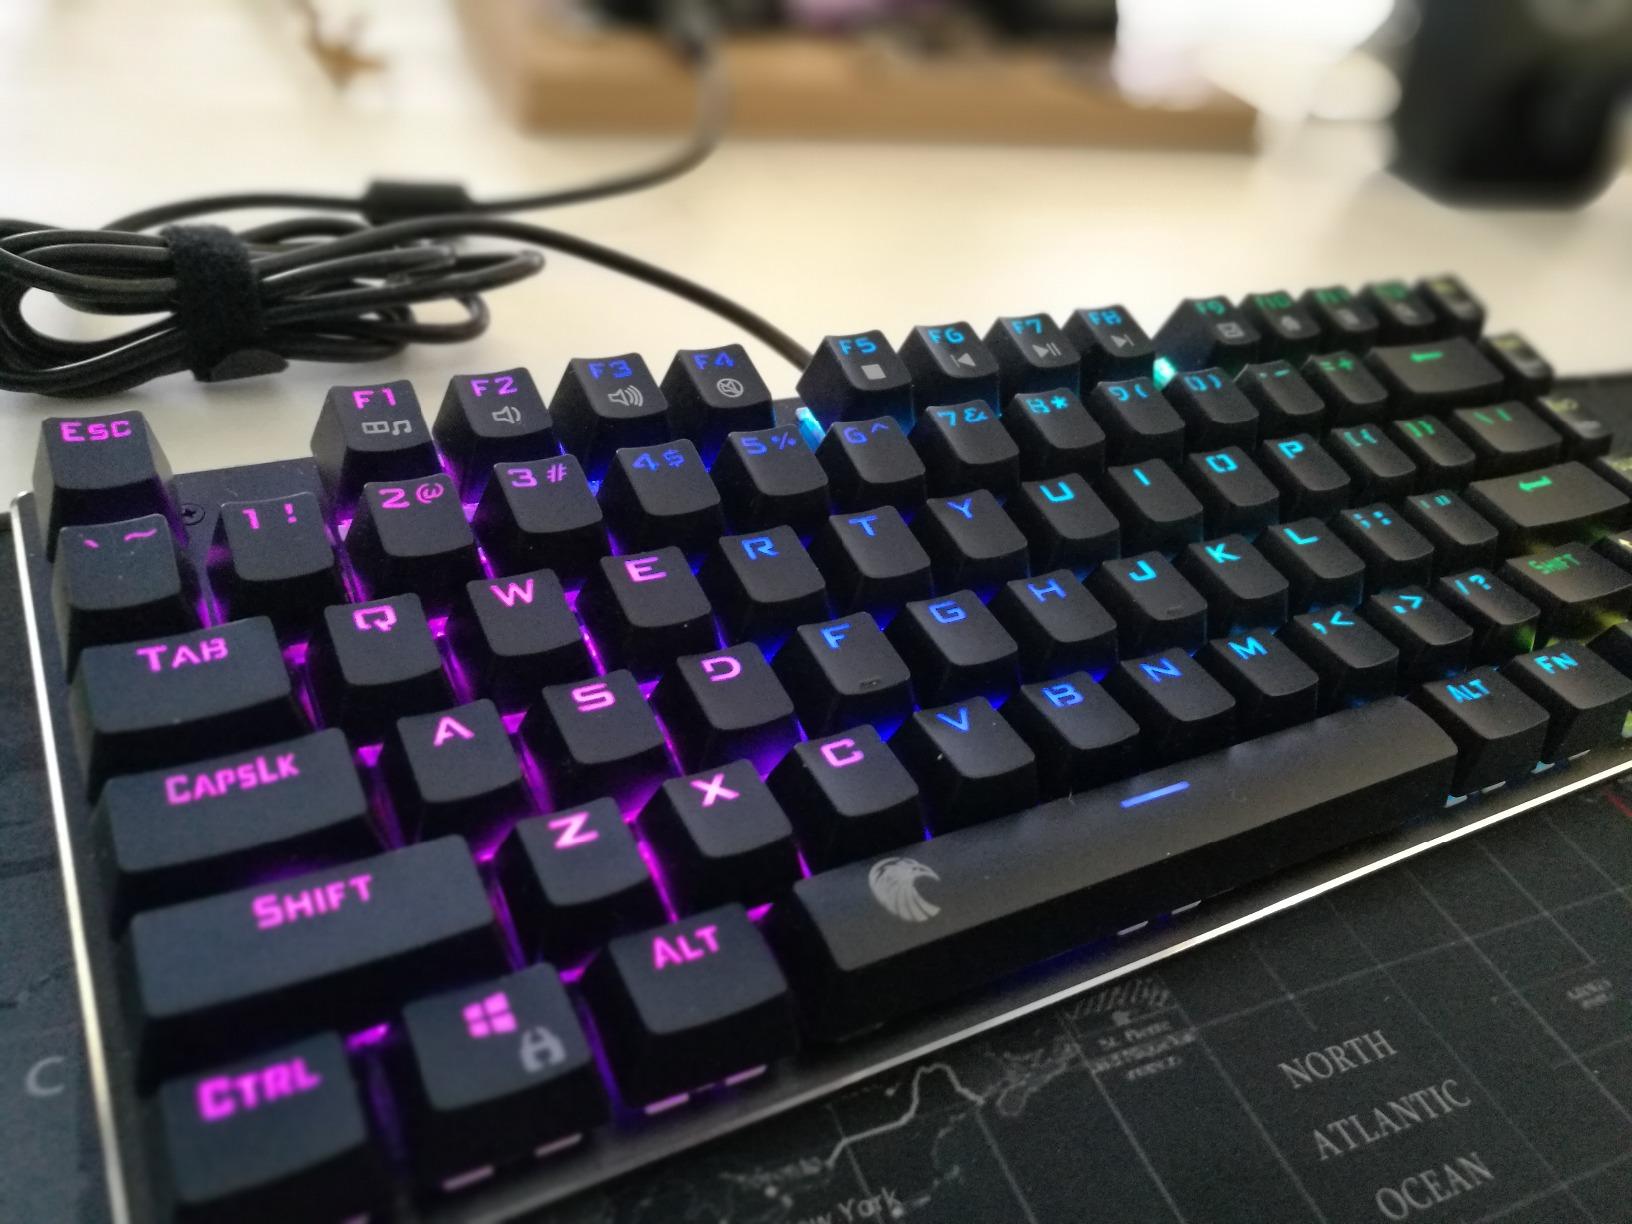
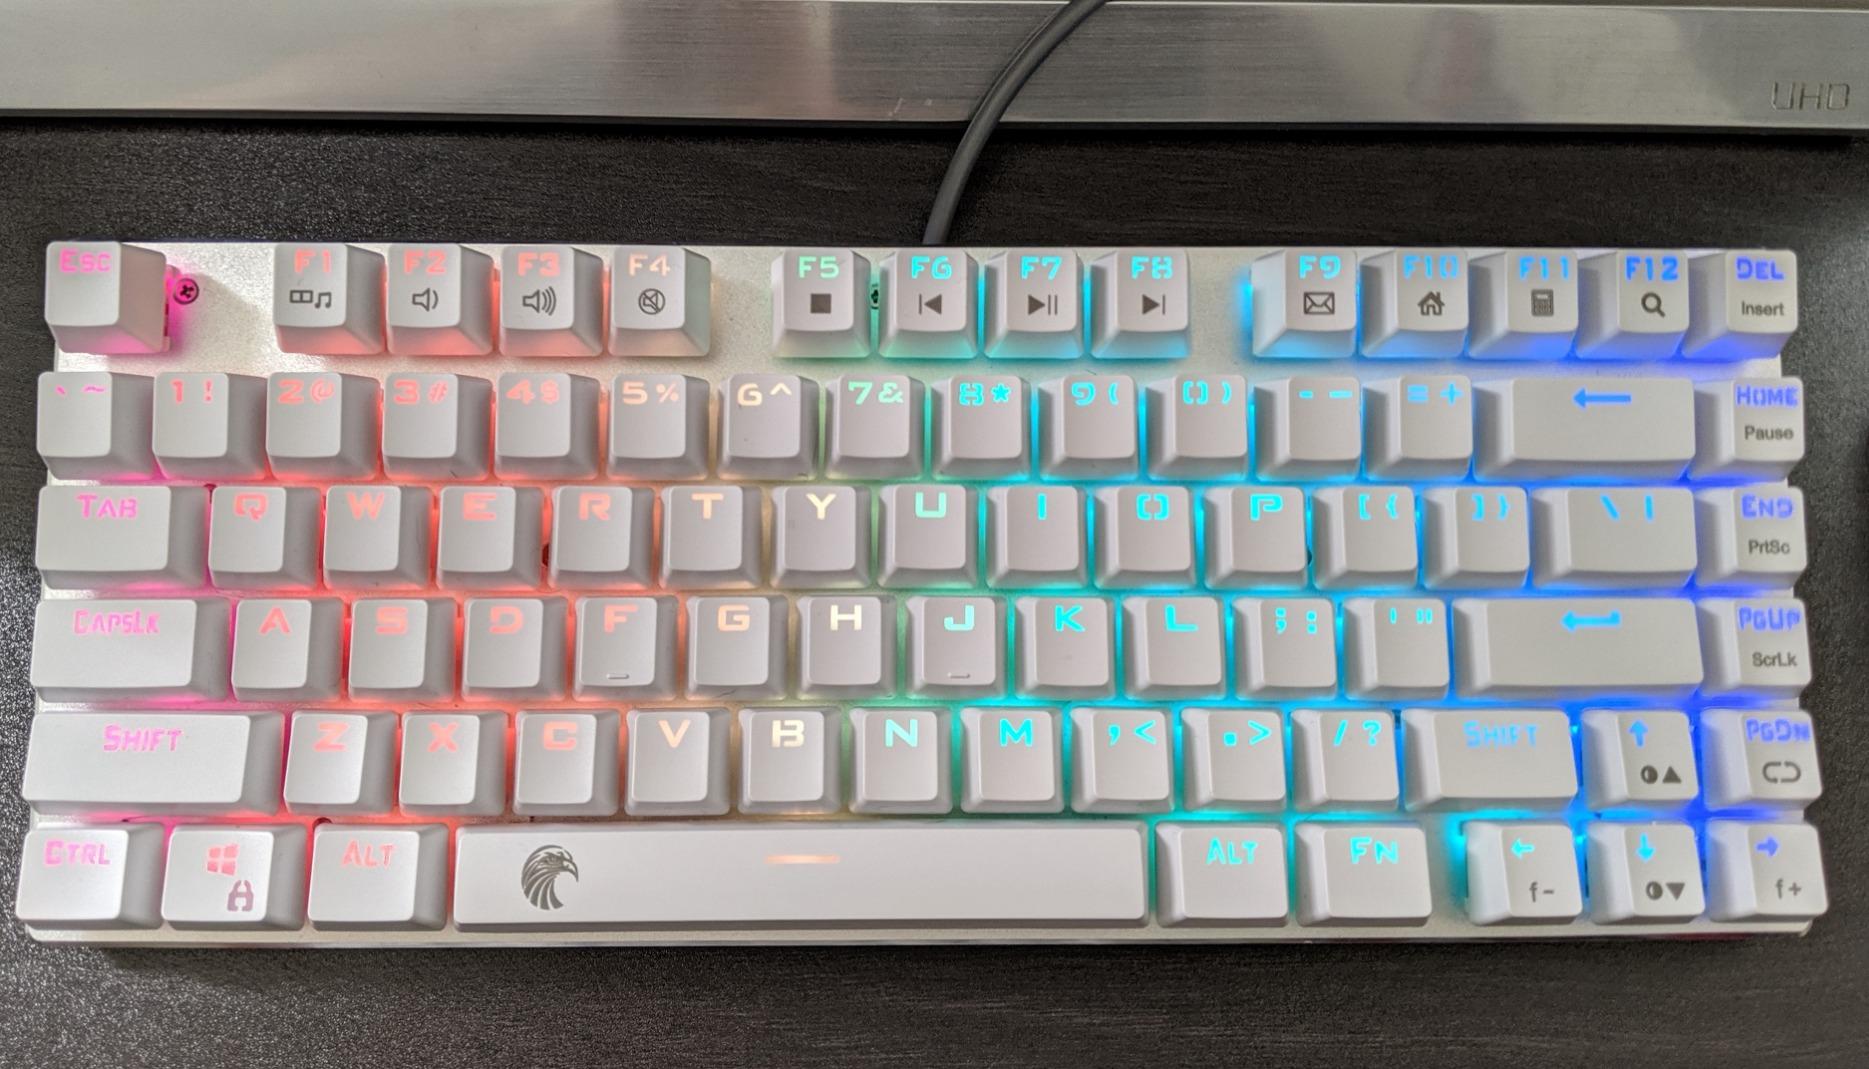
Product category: keyboard
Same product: no